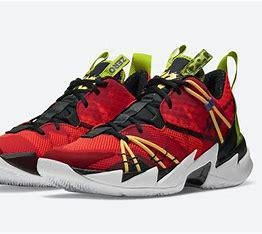
Brand: Jordan
Model: Why Not ZER0 3